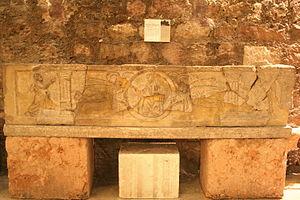
L’abbaye Saint-Victor de Marseille a été fondée au Vᵉ siècle par Jean Cassien, à proximité des tombes de martyrs de Marseille, parmi lesquels saint Victor de Marseille, qui lui donna son nom. L'abbaye prit une importance considérable au tournant du premier millénaire par son rayonnement dans toute la Provence. L'un de ses abbés, Guillaume de Grimoard, fut élu pape en 1362 sous le nom d'Urbain V. À partir du XVᵉ siècle, l'abbaye entama un déclin irrémédiable.